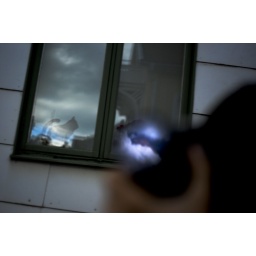
this shot is about a photographer photographing the sky while a cat is chilling in the background